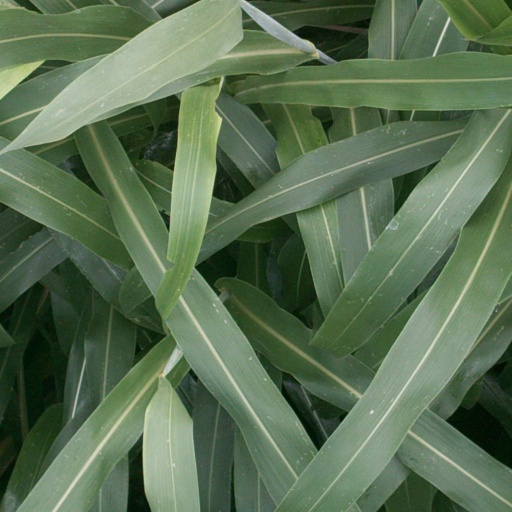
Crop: sorghum